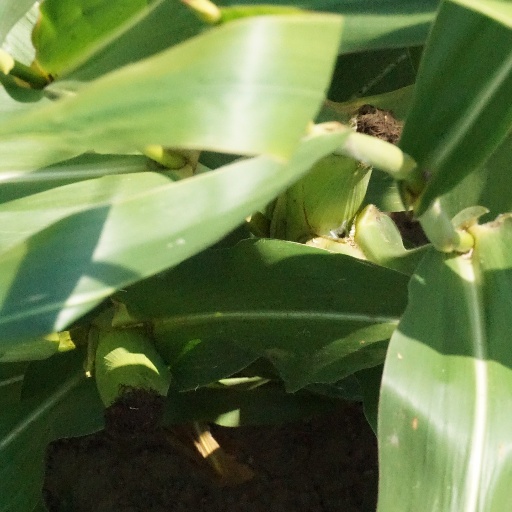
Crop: maize; corn